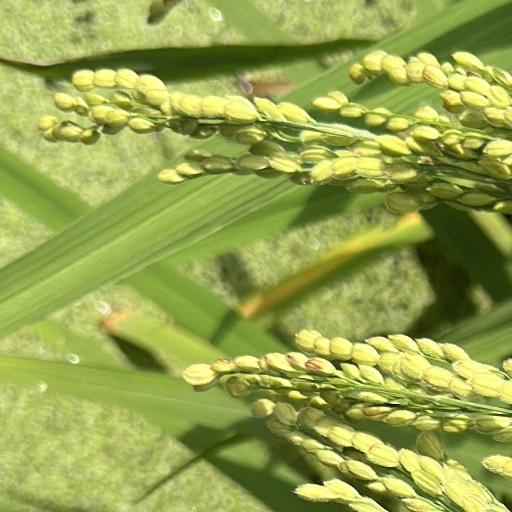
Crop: rice